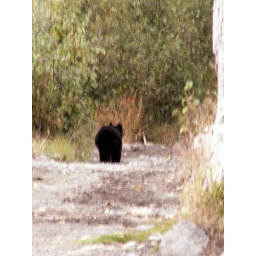
black bear running away from me in terror